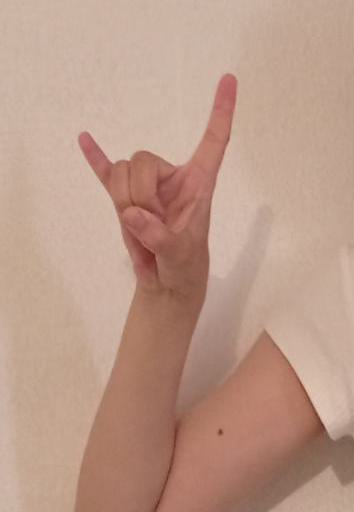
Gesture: rock